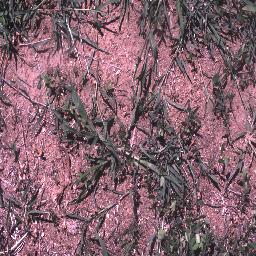
Label: negative